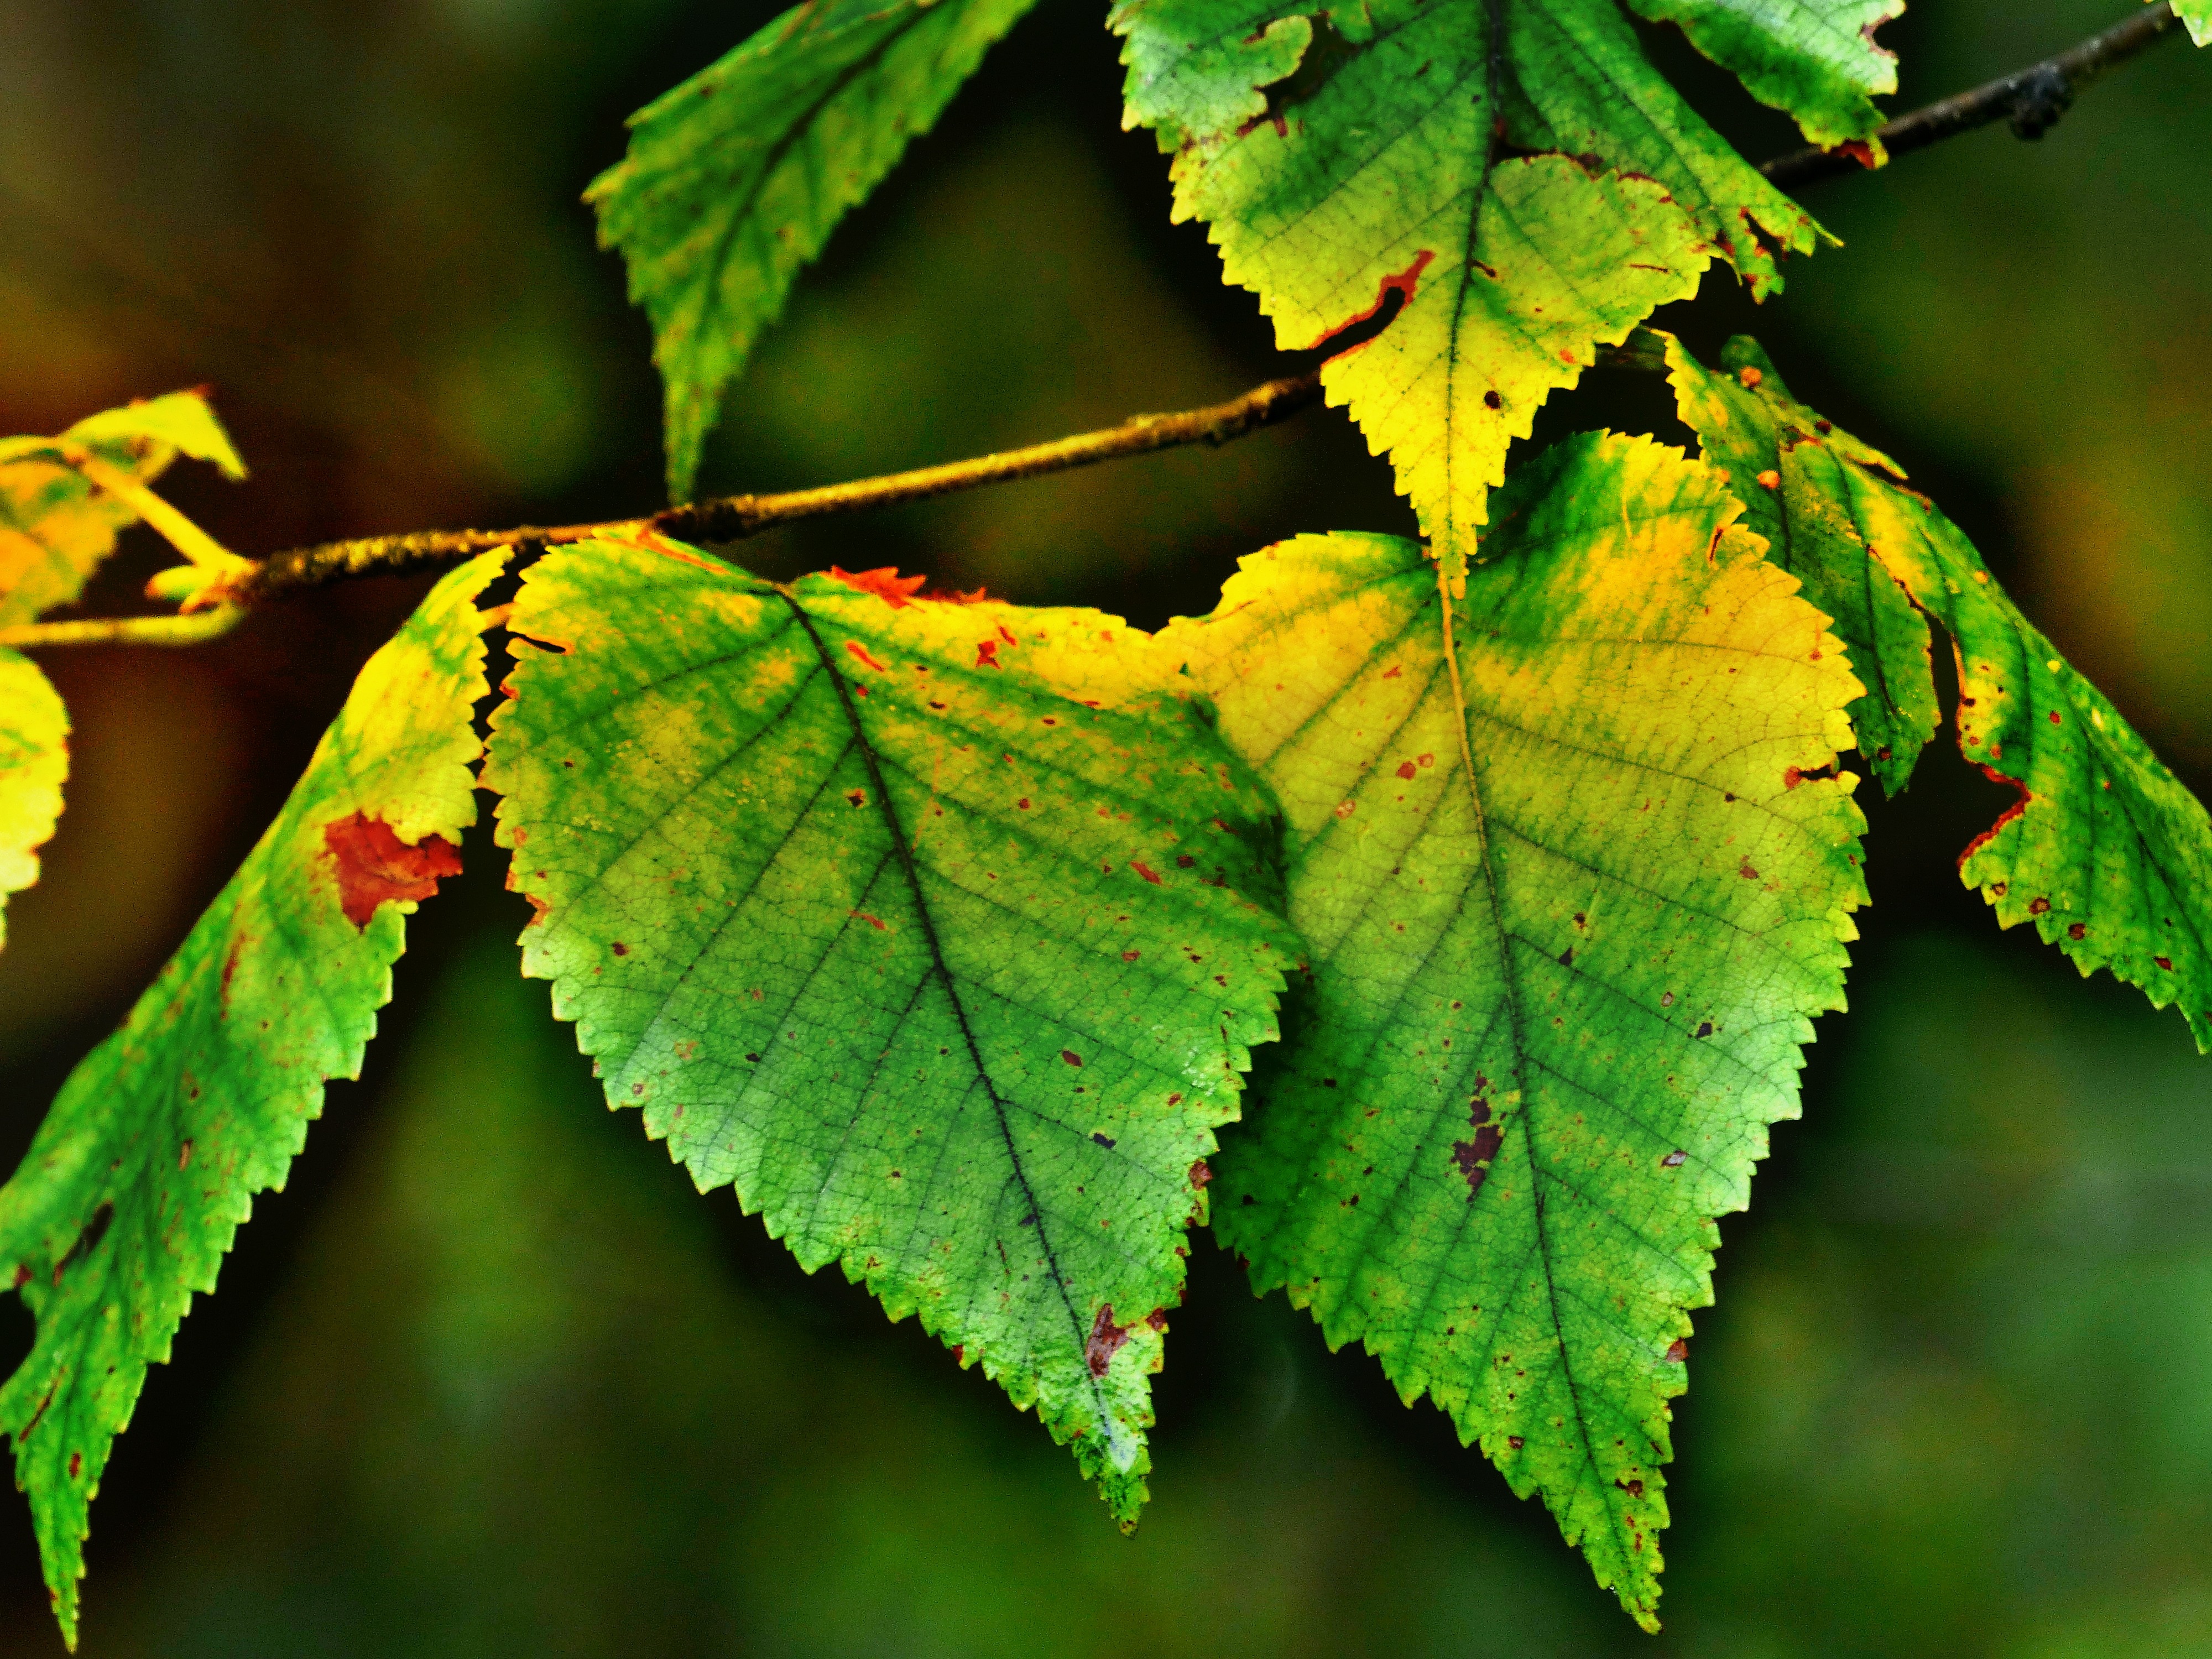
tree, nature, branch, plant, sunlight, leaf, flower, green, birch, autumn, botany, season, maple tree, close up, leaves, hdr, shrub, deciduous, back light, macro photography, morning sun, flowering plant, grape leaves, plant stem, woody plant, land plant